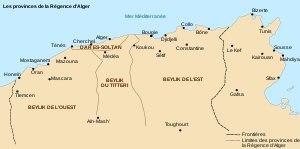
Les beyliks de la Régence d'Alger sont des provinces de la Régence administrées par des beys en tant que vassaux d'Alger. Le système est mis en place au xviᵉ siècle jusqu'en 1848, durant la conquête de l'Algérie par la France, la prise de Constantine ainsi que la réédition d'Ahmed Bey dans l'est. Le bey exerce son autorité sur une administration locale et de manière plus ou moins lâche sur des tribus et des seigneuries locales.
Chlef, anciennement Castellum Tingitanum à l'époque romaine, puis El Esnam et rebaptisée Orléansville à l'époque française, est une commune algérienne située dans le nord de l'Algérie, dans la wilaya de Chlef dont elle est le chef-lieu, Chlef est à mi-chemin entre Alger, la capitale, et Oran, deuxième ville d'Algérie.
Le dey d'Alger est le titre des souverains de la régence d'Alger sous l'autorité nominale de l'Empire ottoman, de 1671 à 1830.
L'histoire de l'Algérie s'insère dans l'histoire plus large du Maghreb et remonte à des millénaires. Dans l'Antiquité, le territoire algérien connaît la formation des royaumes numides avant de passer sous la domination partielle des Romains, des Vandales, des Byzantins et des principautés berbères indépendantes.
La régence d'Alger est un ancien État d'Afrique du Nord, intégré à l'Empire ottoman tout en étant autonome, dont l'existence, de 1516 à 1830, a précédé la colonisation de l'Algérie par la France. Située entre la régence de Tunis, à partir de 1574, à l'Est et l'Empire chérifien, à partir de 1553, à l'ouest, la Régence s'étendait à l'origine dans des limites allant de La Calle à l'Est aux Trara à l'ouest et d'Alger à Biskra, et s'est ensuite déployée jusqu'aux actuelles frontières orientale et occidentale de l'Algérie.